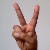
The image shows a hand gesture representing the letter 'V' in Indian Sign Language.